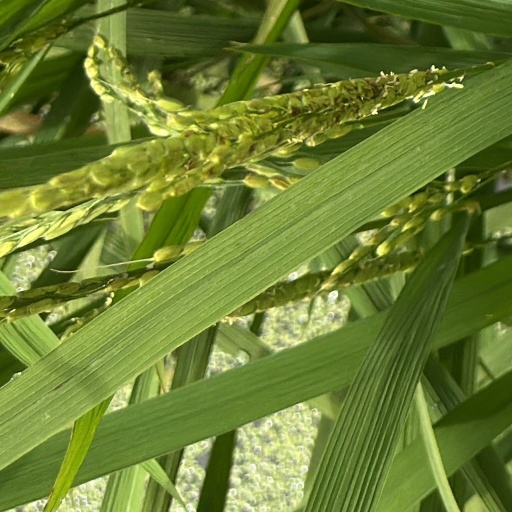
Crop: rice